Prussia

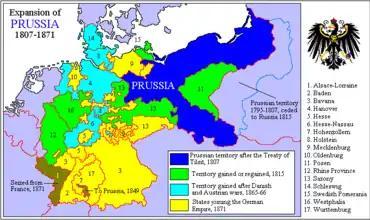
Expansion of Prussia, 1807–1871

Silesia, full of rich soils and prosperous manufacturing towns, became a vital region to Prussia, greatly increasing the nation's area, population, and wealth. Success on the battleground against Austria and other powers proved Prussia's status as one of the great powers of Europe. The Silesian Wars began more than a century of rivalry and conflict between Prussia and Austria as the two most powerful states operating within the Holy Roman Empire (although both had extensive territory outside the empire). In 1744, the County of East Frisia fell to Prussia following the extinction of its ruling Cirksena dynasty.